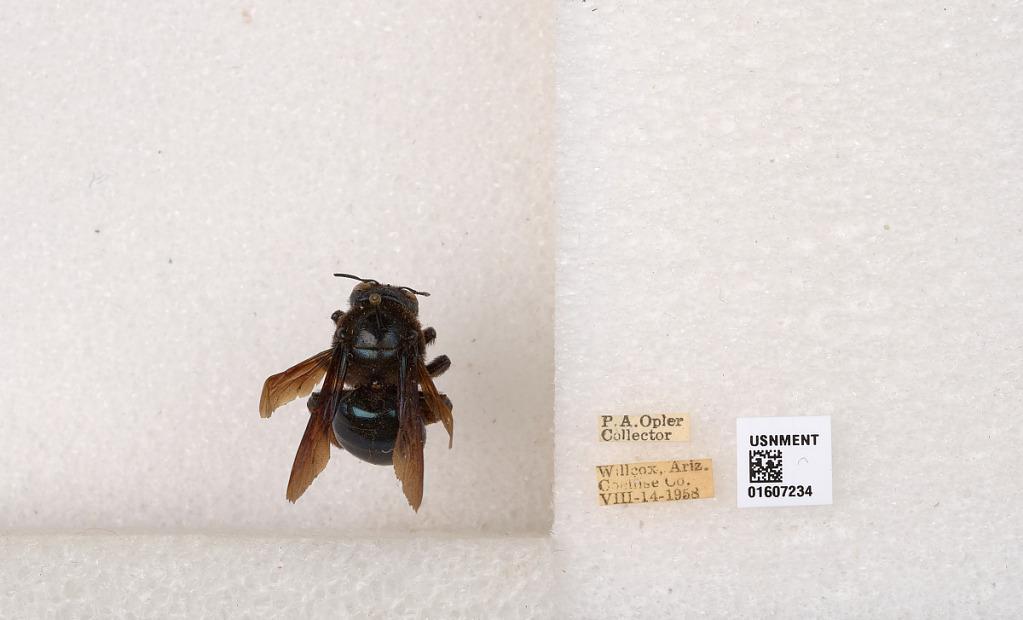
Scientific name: Xylocopa (Xylocopoides) californica arizonensis Cresson
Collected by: P. Opler
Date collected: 1958-8-14
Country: United States
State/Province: Arizona
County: Cochise
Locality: Willcox
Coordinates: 32.2529, -109.832